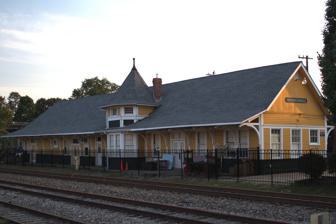
Building: Seventh Avenue Depot District
Country: United States of America
Year built: 1898
Historic district in North Carolina, United States United States historic place Seventh Avenue Depot District U.S. National Register of Historic Places U.S. Historic district Hendersonville Depot, September 2012 Show map of North Carolina Show map of the United States Location Seventh Ave. between Grove and Ash, Hendersonville, North Carolina Coordinates 35°19′18″N 82°27′27″W / 35.32167°N 82.45750°W / 35.32167; -82.45750 Area 10 acres (4.0 ha) Built 1898 ( 1898 ) Architectural style Bungalow/craftsman, Queen Anne, Commercial Style MPS Hendersonville MPS NRHP reference No. 89000029 Added to NRHP March 30, 1989 402 & 360 Seventh Street, 2020 Seventh Avenue Depot District is a national historic district located at Hendersonville , Henderson County, North Carolina .  The district encompasses 27 contributing buildings and 1 contributing structure in Hendersonville. The district consists of the frame early 20th century depot, a block of original brick street pavement beside it, twenty-seven stores and warehouses, a hotel, and two houses. Notable buildings include the Queen Anne style J.W. Bailey House (c. 1898), Station Hotel (1912–1922), and American Craftsman style Hendersonville Southern Railway Depot (1902-1904). It was listed on the National Register of Historic Places in 1989. References